History of Essex

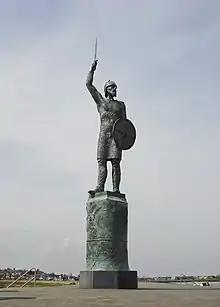
Commemorative statue in Maldon of Brythnoth, leader of the East Saxons at the Battle of Maldon

The kingdom of the East Saxons begins to emerge in the 6th century. It is at this time that elite burials first appear in Essex's archaeological record, most of which feature Kentish styles of dress and jewellery. Some sources give the first king of the East Saxons as Æescwine (or Erkenwine) in 527, whose name suggests a connection with Kent. More widely attested as first king, however, is Sledd in 587. Again a Kentish connection is visible, as Sledd's wife Ricula was the sister of the Kentish king Æthelberht. The early kings of the East Saxons were pagan and uniquely amongst the Anglo-Saxon kingdoms traced their lineage back to Seaxnēat, god of the Saxons, in addition to Woden. The kings of Essex are notable for their S-nomenclature, nearly all of them begin with the letter S.